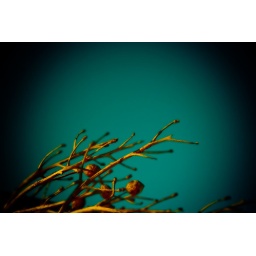
photo i made form a dead plant that was stuck in a fence a long the sea